Old Court – New Court controversy

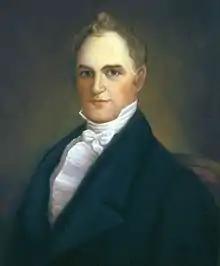
The Old Court – New Court controversy dominated the term of Kentucky Governor Joseph Desha

The Old Court – New Court controversy (sometimes known as the Kentucky Relief War) was a 19th-century political controversy in the U.S. state of Kentucky in which the Kentucky General Assembly abolished the Kentucky Court of Appeals and replaced it with a new court. The justices of the old court refused to recognize the action as valid, and for a time, two separate courts operated as the court of last resort for the state.